Lou Brock

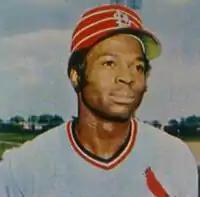
Brock with the Cardinals,

In 1966, Brock’s 74 steals ended Maury Wills' six-year reign as the National League's stolen base champion. In David Halberstam's book, "October 1964", the author stated manager Johnny Keane asked Brock to forgo hitting home runs in favor of stealing bases. Brock went on to lead the National League in stolen bases eight times within a nine-year span between 1966 and 1974 (former teammate Bobby Tolan led the league in steals in 1970).